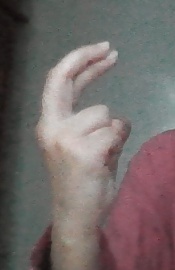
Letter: zay